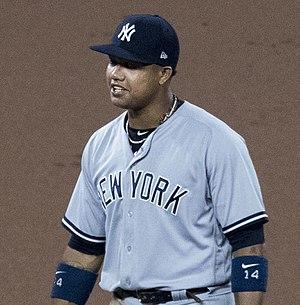
Starlin DeJesus Castro est un joueur de deuxième but et d'arrêt-court des Marlins de Miami de la Ligue majeure de baseball.